Flight recorder

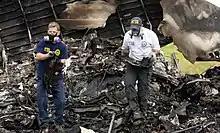
NTSB investigators recover flight data recorder and cockpit voice recorder from UPS Airlines Flight 1354

In seafaring, a device which recorded the position of different vessels in case of an accident was patented by John Sen Inches Thomson in January, 1897.